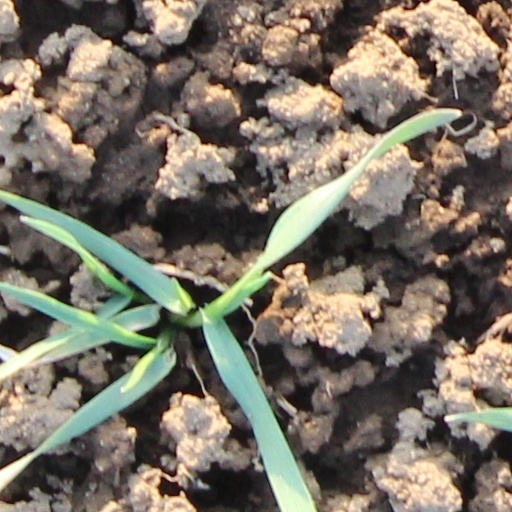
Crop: wheat